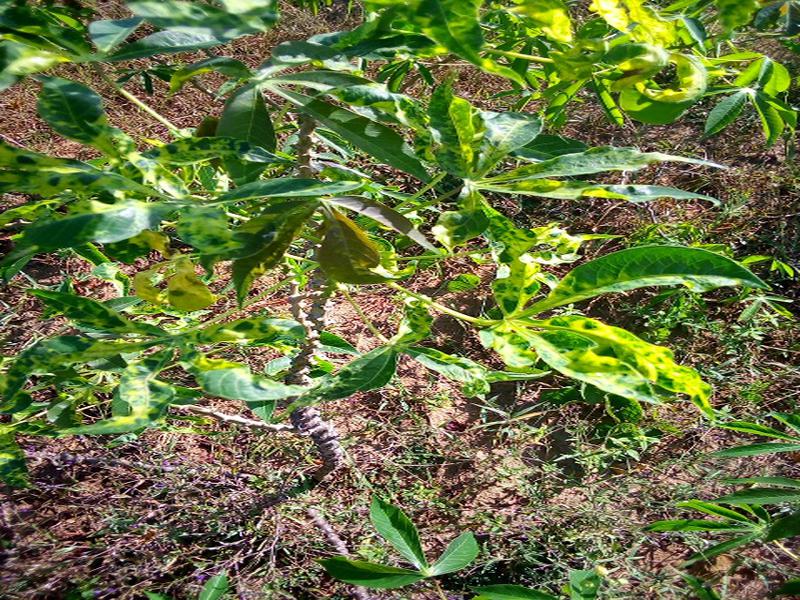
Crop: cassava
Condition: mosaic_disease